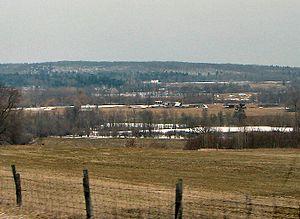
Mansfield-et-Pontefract est une municipalité du Québec située dans la MRC de Pontiac dans l'Outaouais. La municipalité entoure le village de Fort-Coulonge. Les habitants sont des Mansfieldiens.